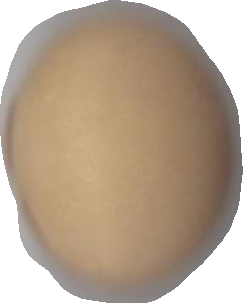
Variety: Dega